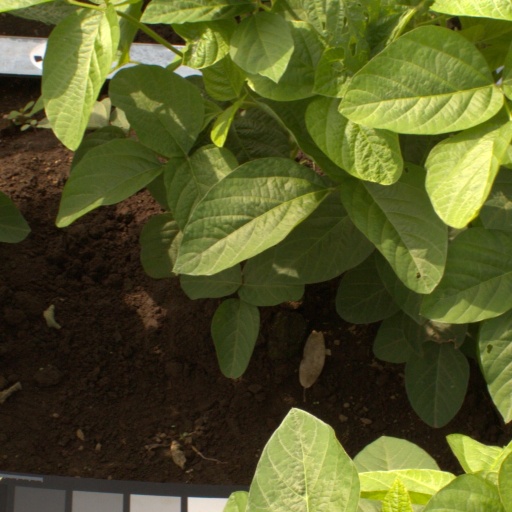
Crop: soybean